Barnton Quarry

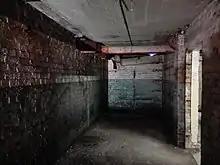
Inside Barnton Quarry Bunker during restoration in 2018

Barnton Quarry produced stone until 1914, then in 1942 was used as an RAF fighter command operations room.